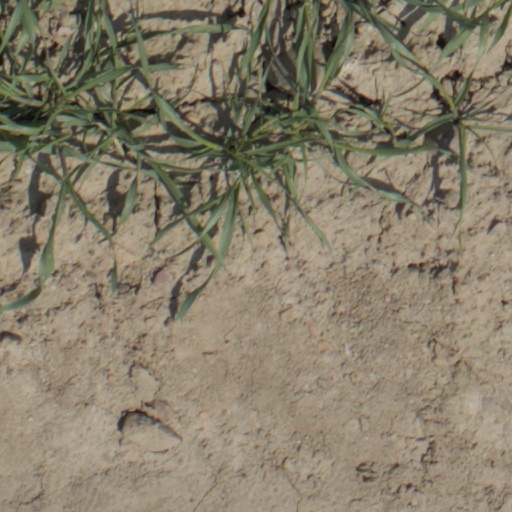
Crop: wheat